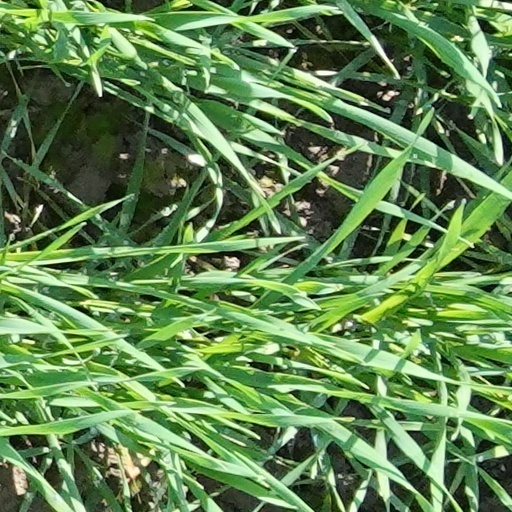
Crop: wheat